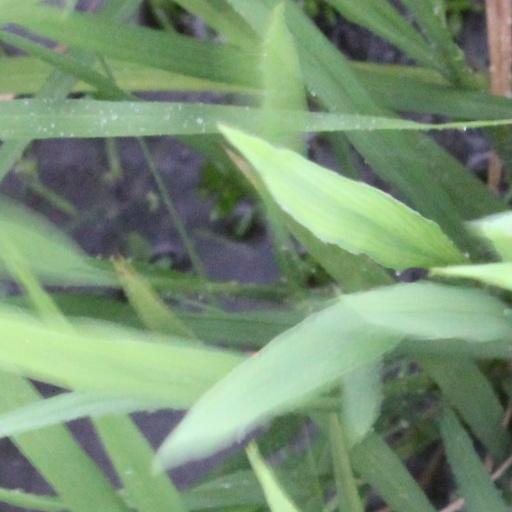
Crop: rice